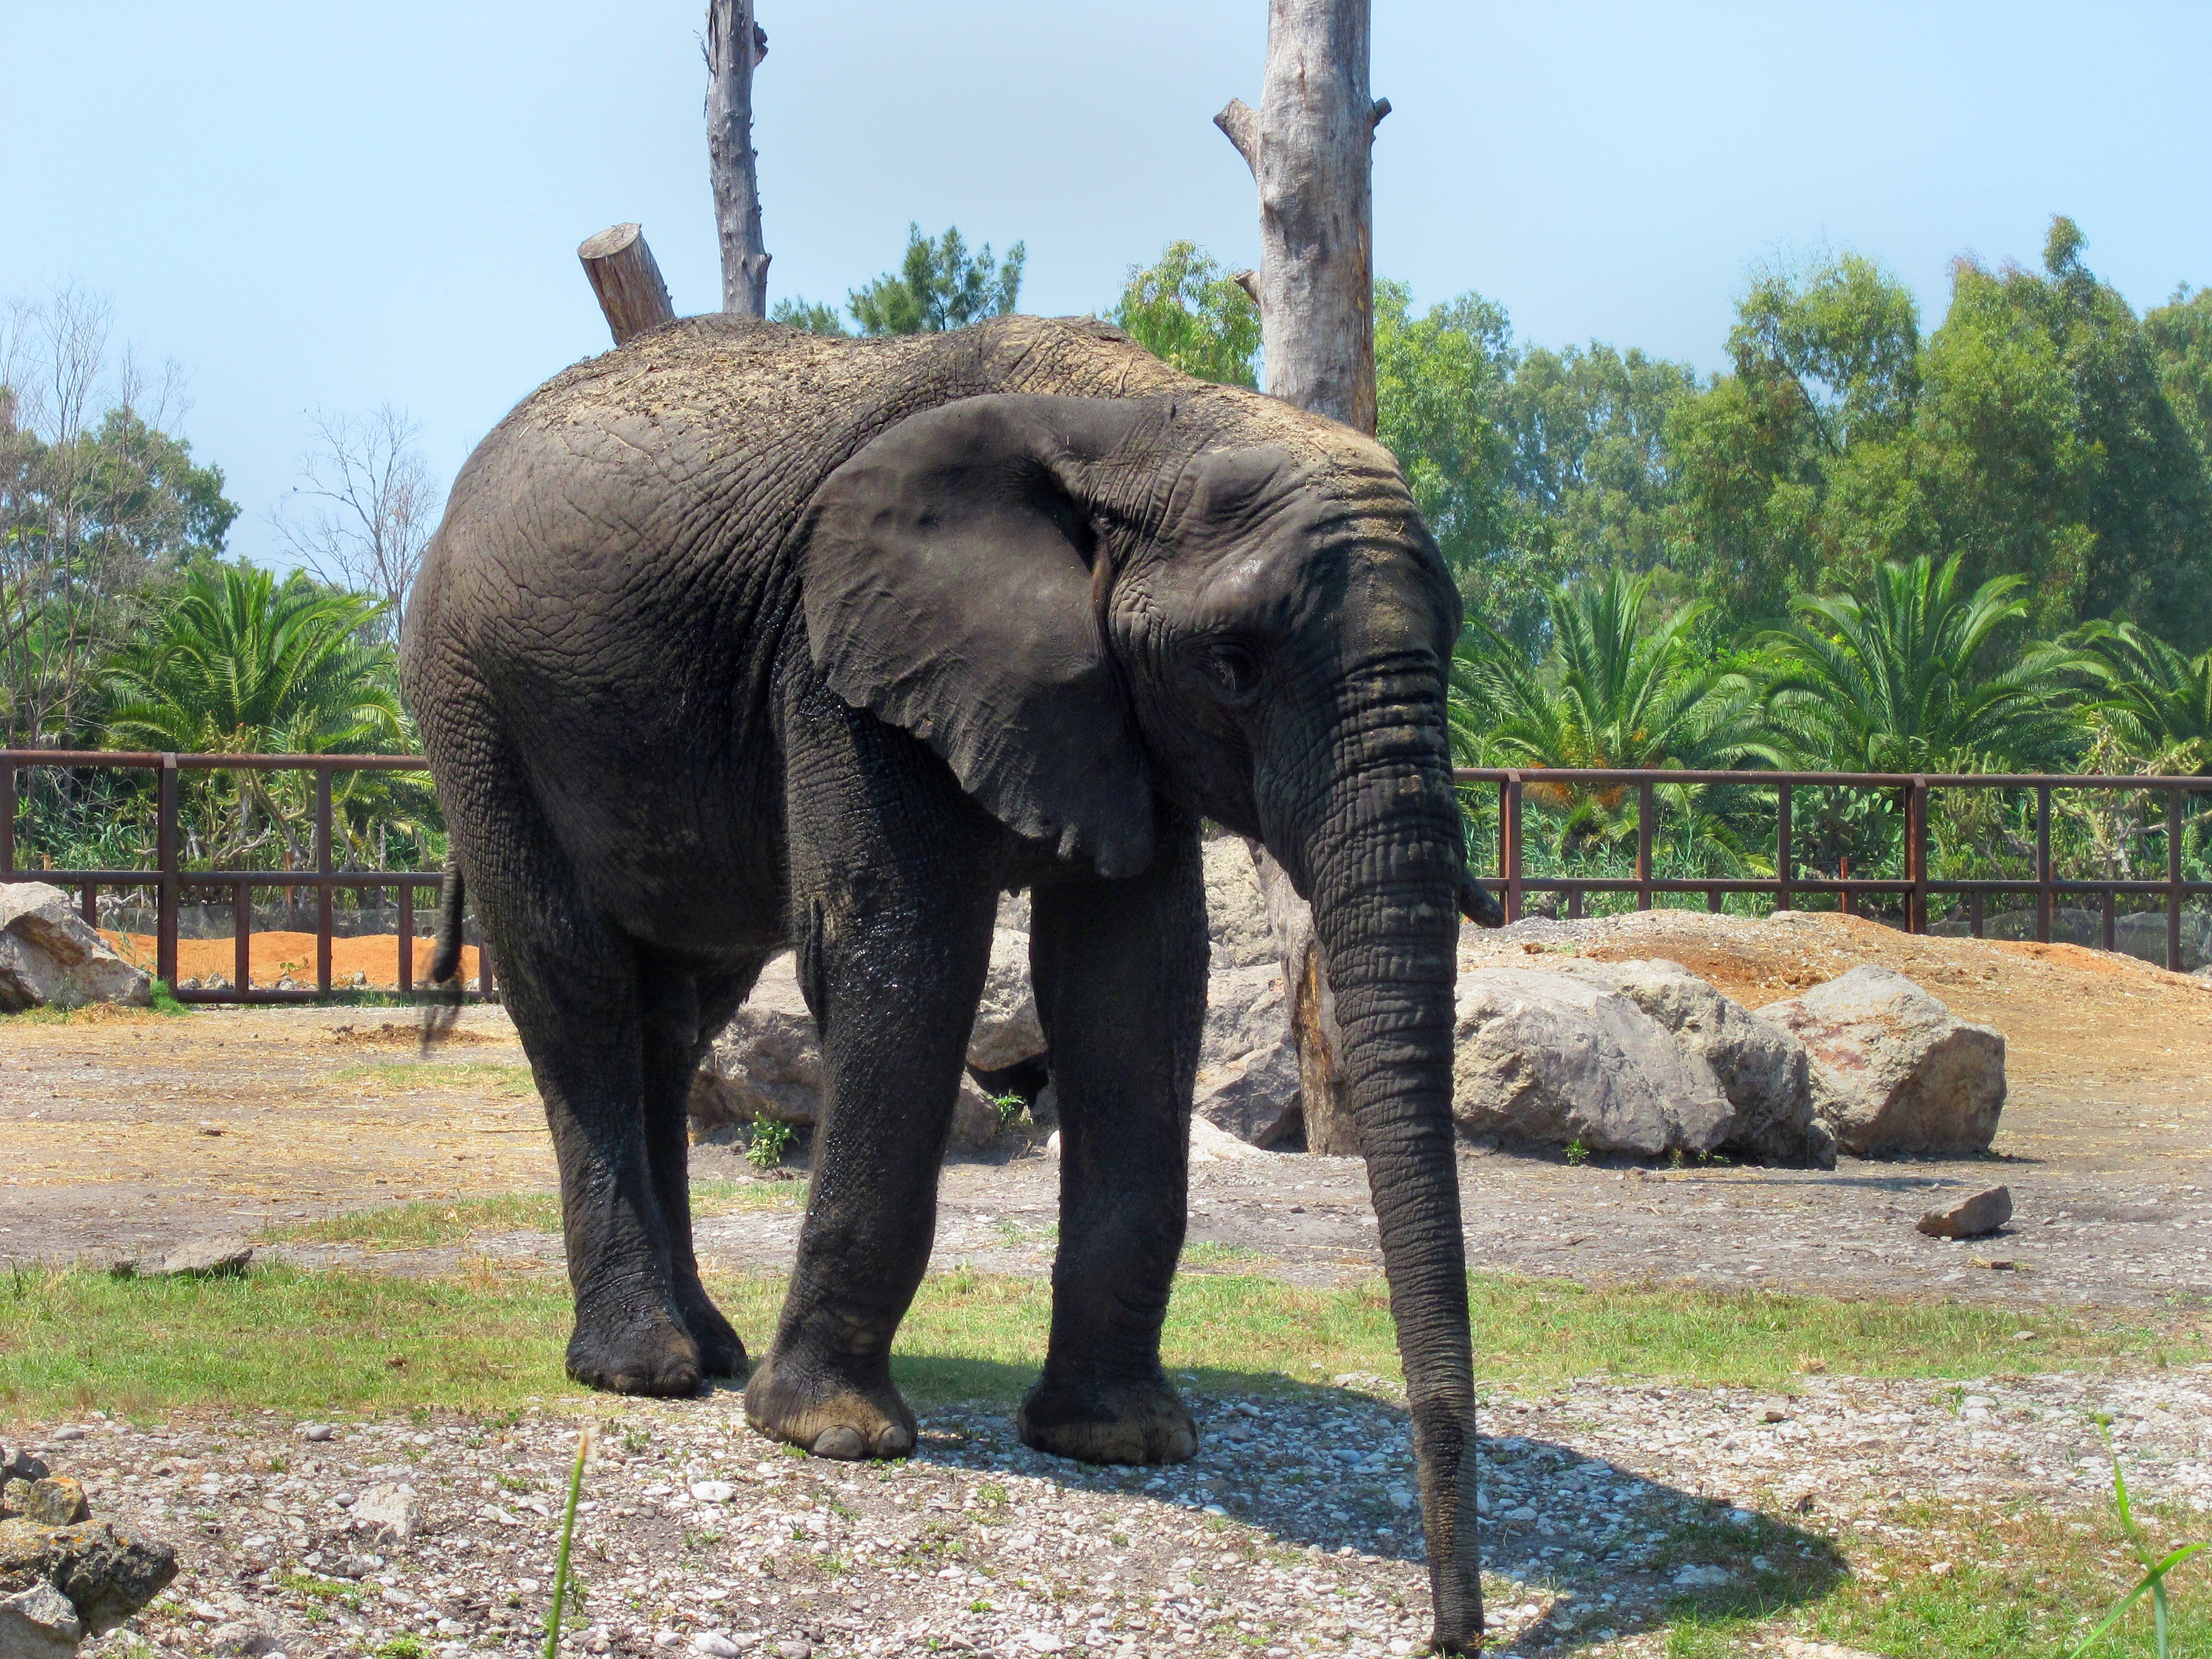
wildlife, zoo, young, mammal, close, fauna, elephant, animals, head, safari, animal portrait, pachyderm, proboscis, indian elephant, african elephant, elephants and mammoths